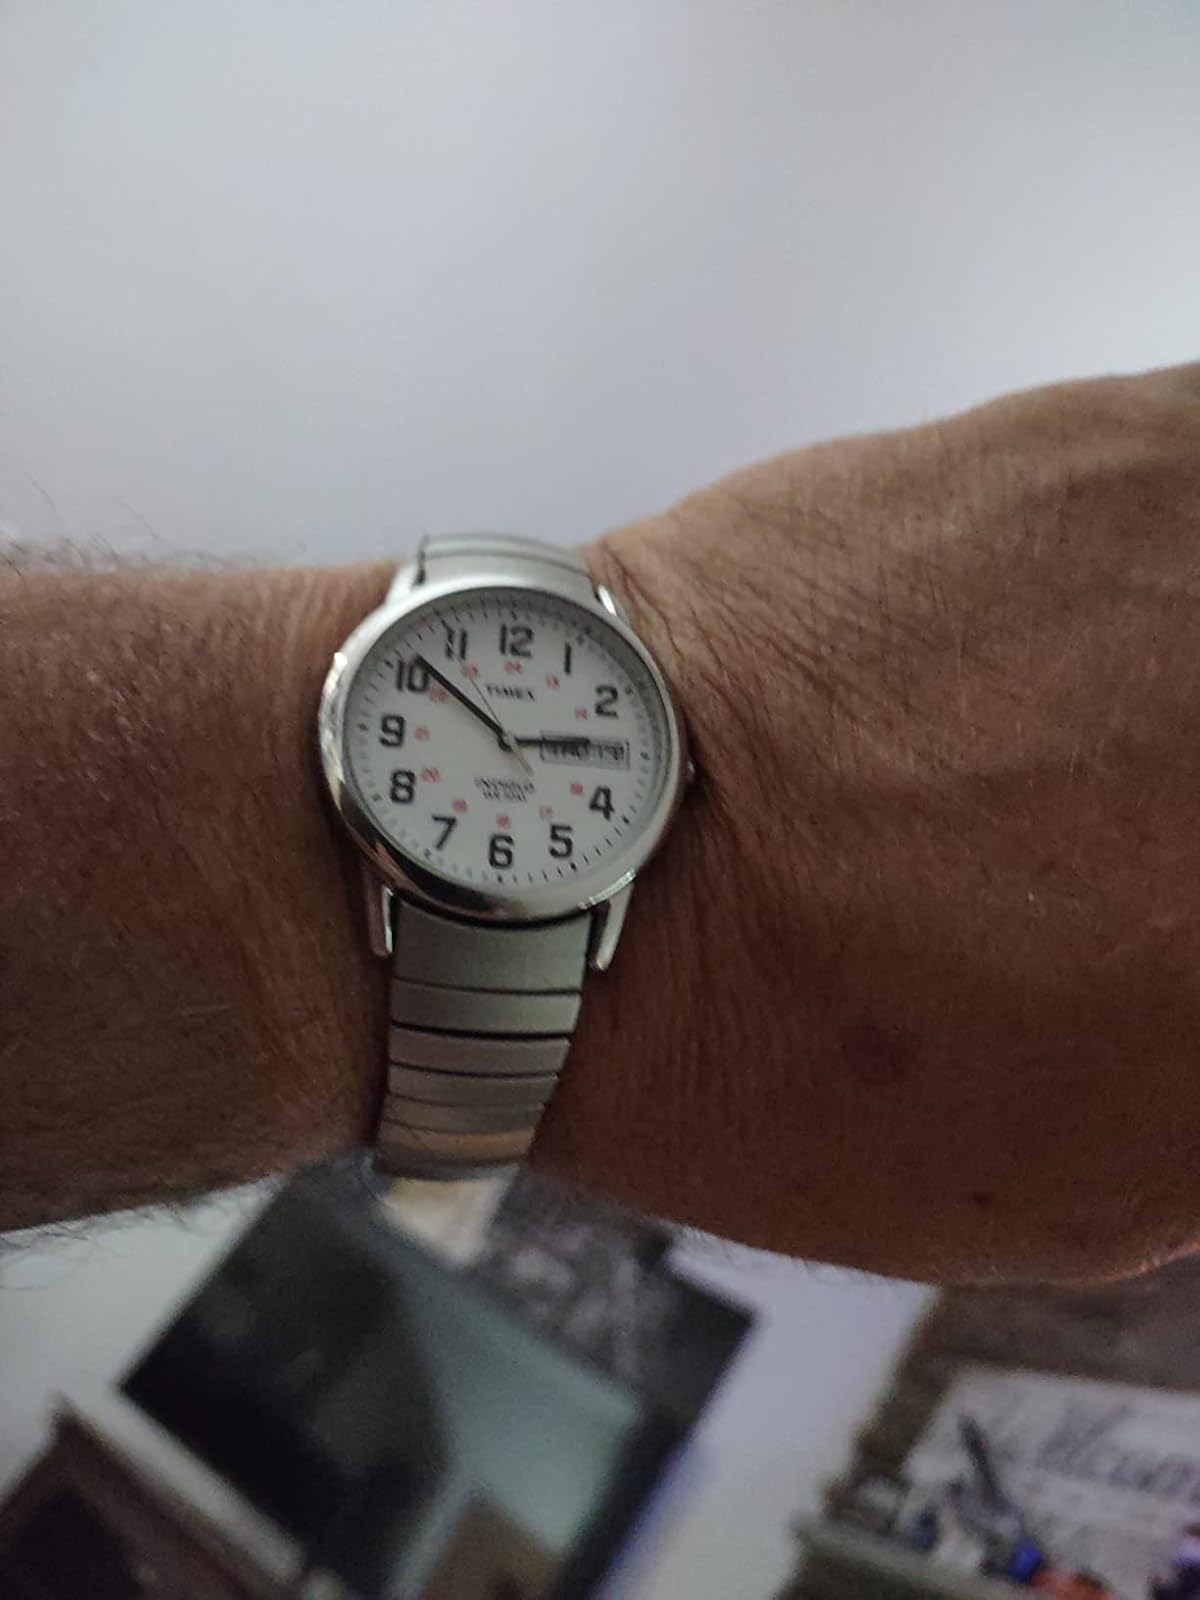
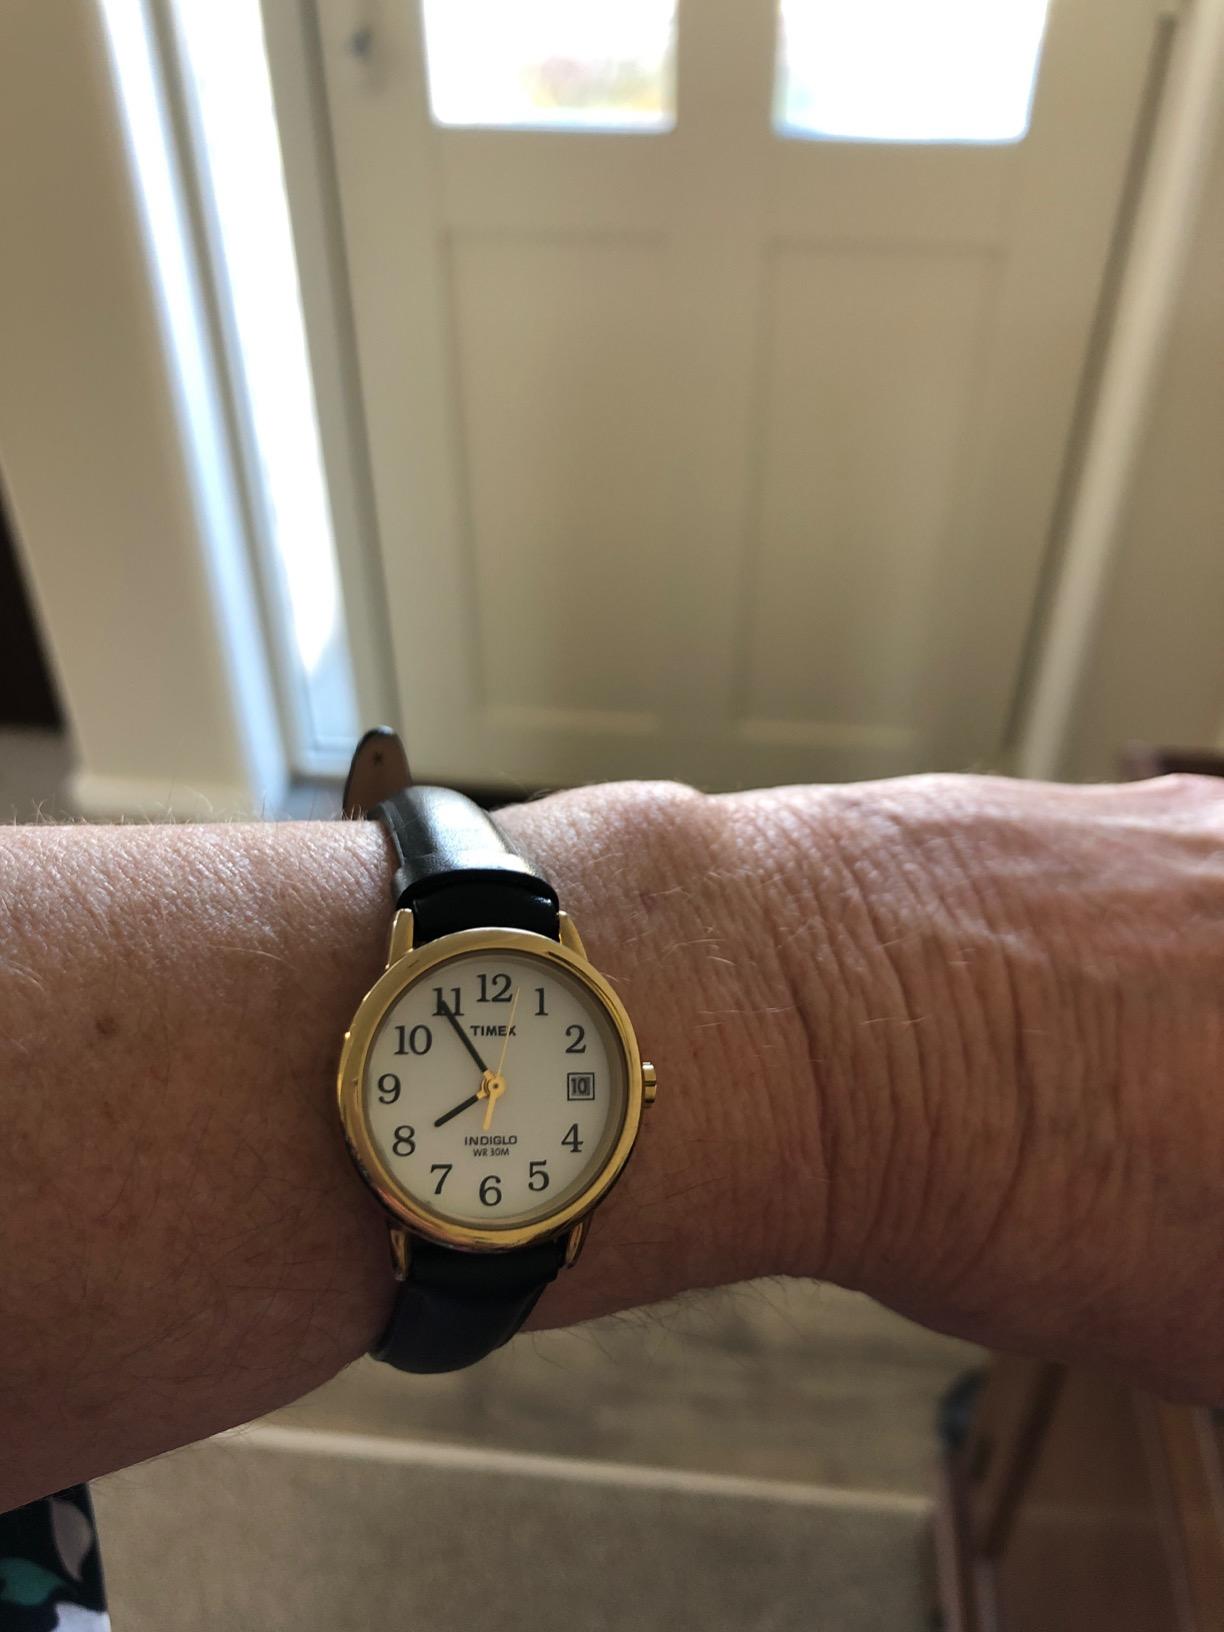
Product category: accessories_watch
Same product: no